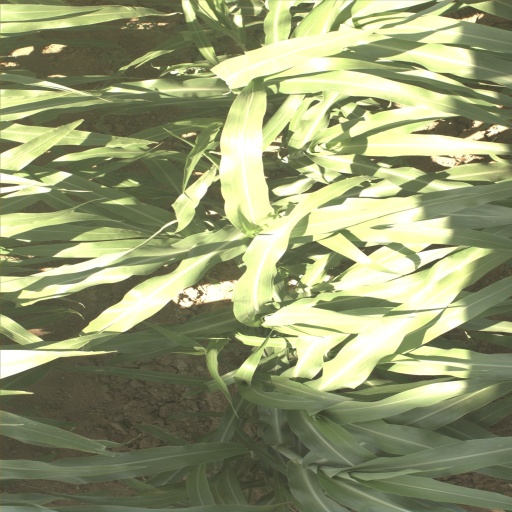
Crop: sorghum